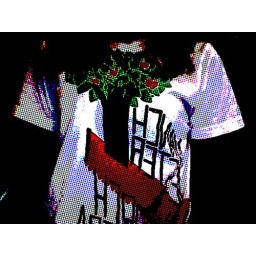
my shirt looks cool in comic book mode